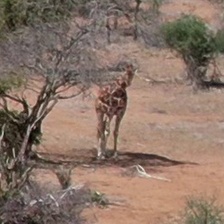
Pose orientation: front-right